Auchi

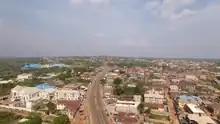
Auchi-Jattu Road

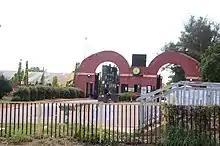
Auchi Polytechnic Main Entrance

Auchi, a part of Etsako West Local Government Area of Edo State, serves as the Local Government headquarters. Other towns in the Etsako West local government area include: Uzairue, South Ibie, Agbede and The Anwain Clan. During the British colonial rule, Auchi was the headquarters of the Kukuruku Division, it serves as the administrative headquarters of five districts which was also referred to as quarters and they are Utsogu, Akpekpe, Aibotse, Igbhei and lyekhei. It is the home of Auchi Polytechnic.